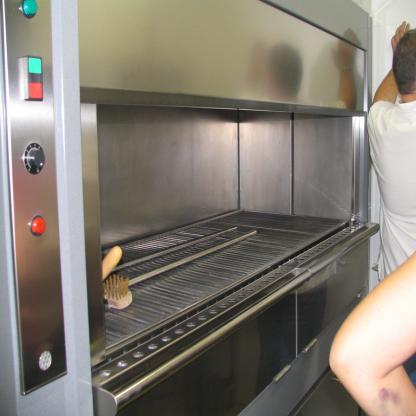
Scene: Indoor